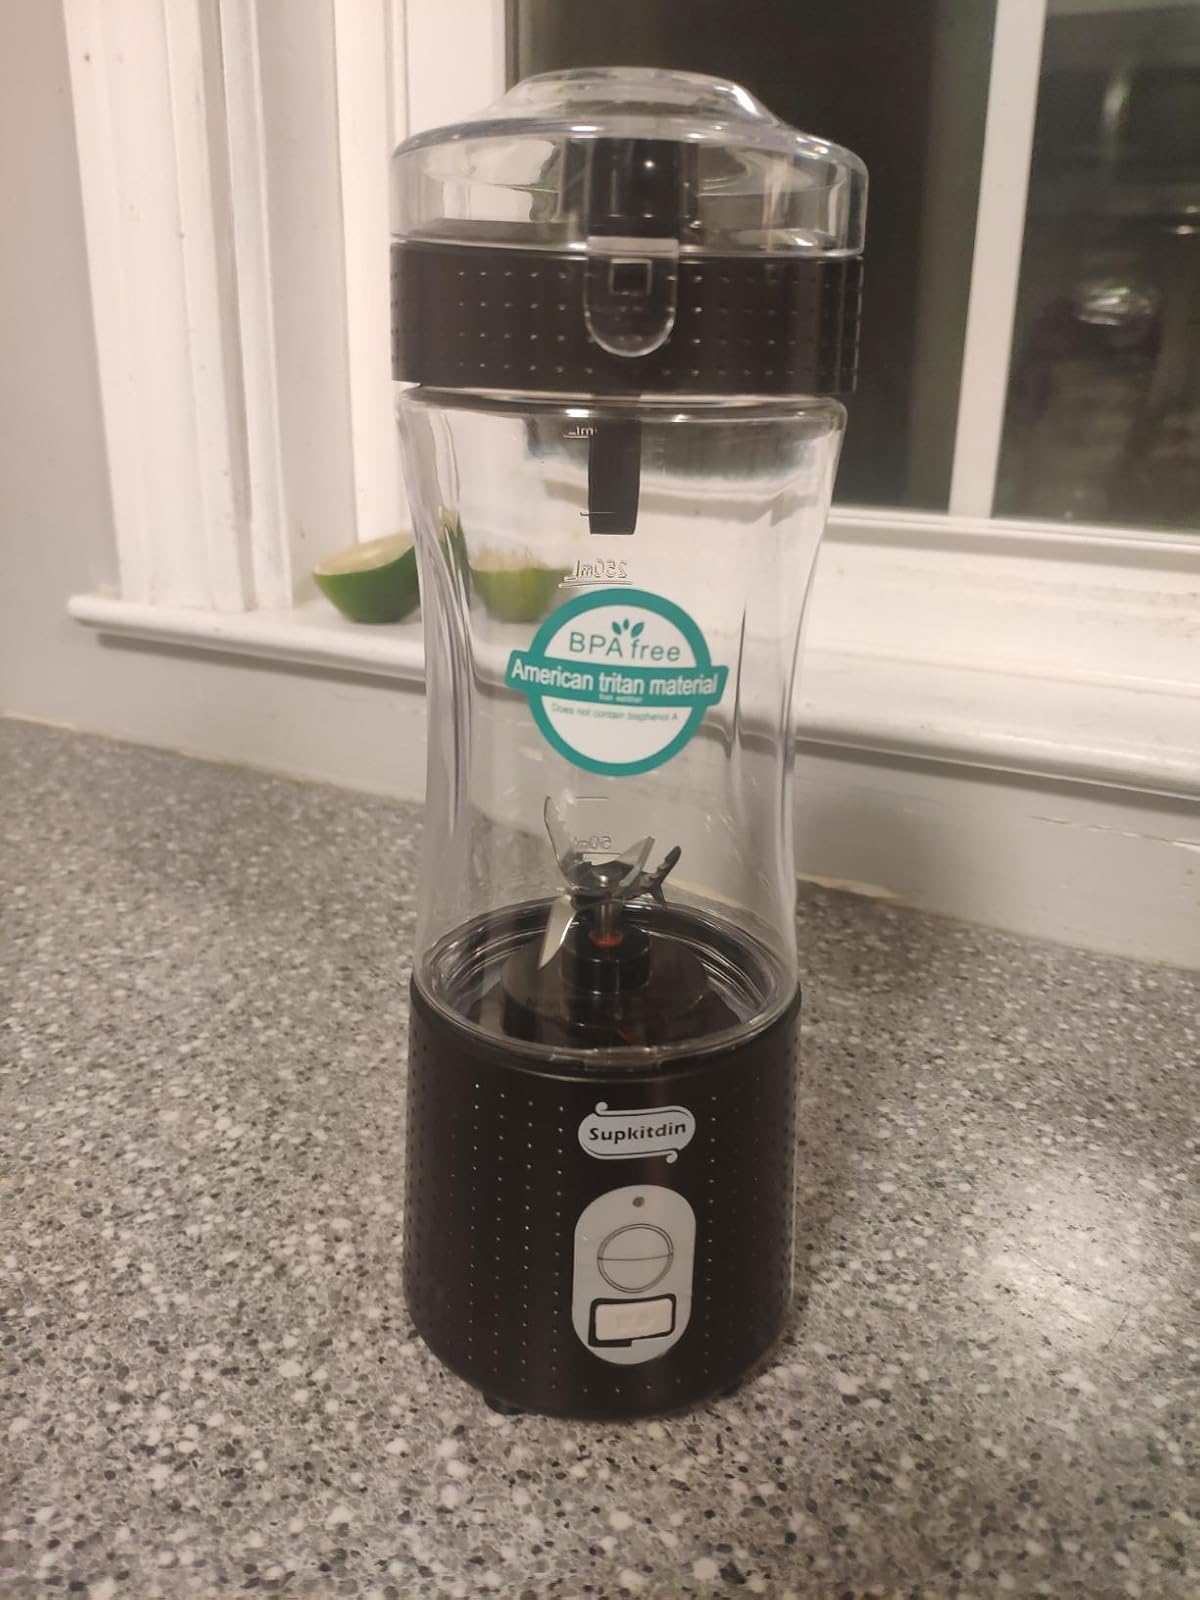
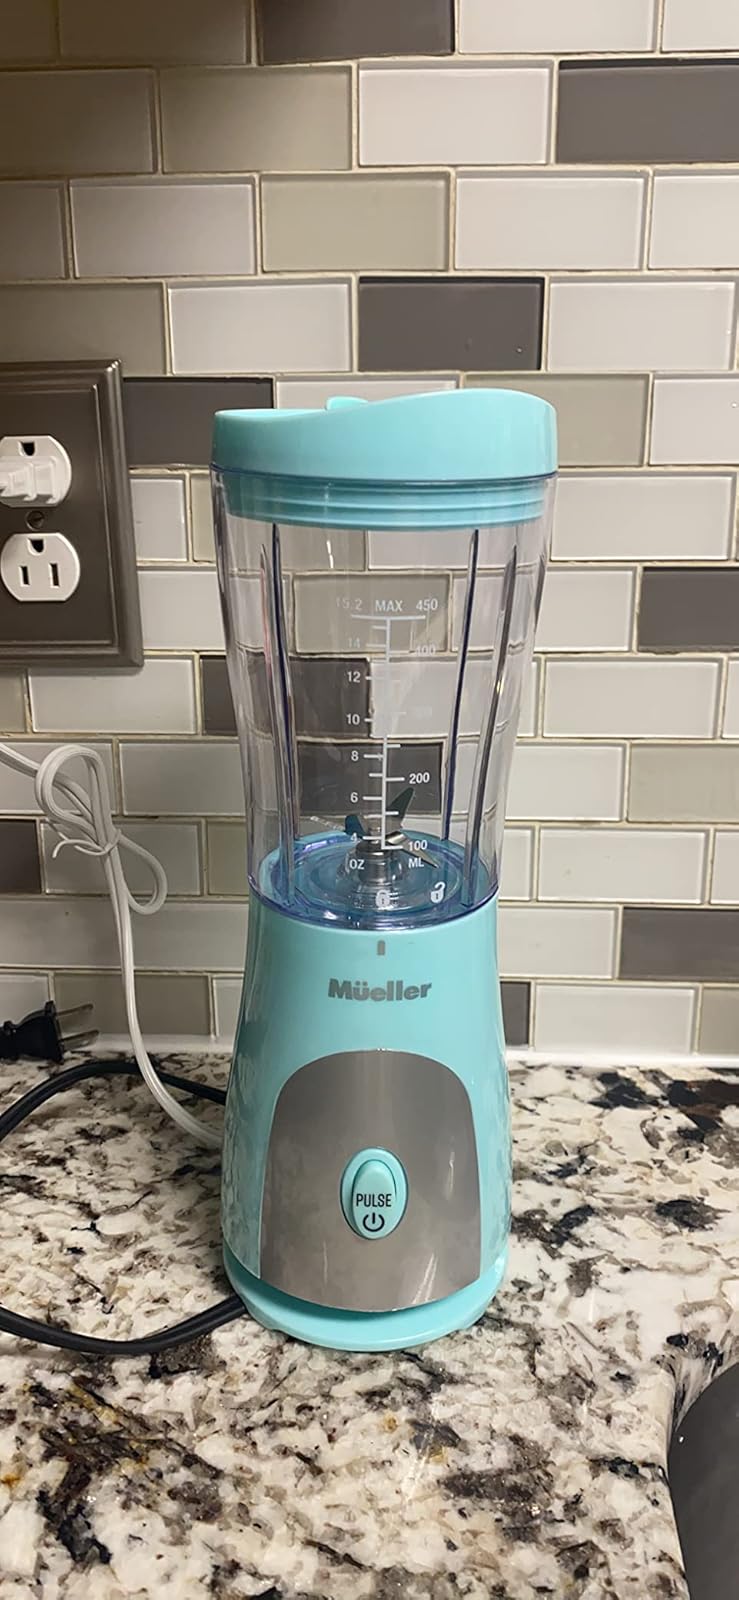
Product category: items_blender
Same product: no